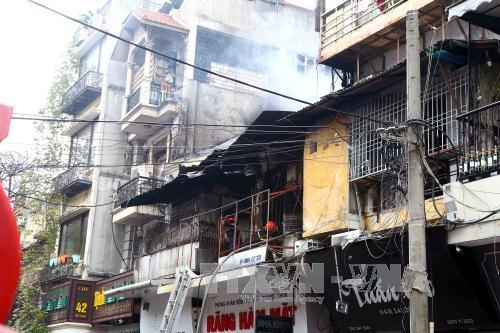
có sự xuất hiện của những đám khói trên khu phố